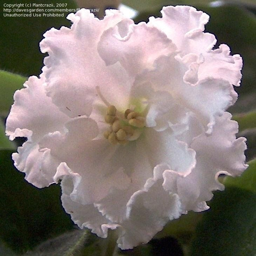
look at how pretty the flower is up close .